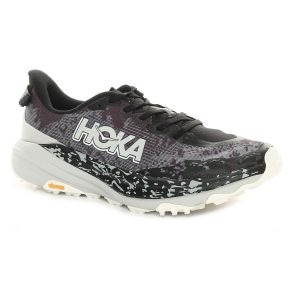
Hoka Scarpa da Trail Running Uomo  Speedgoat 6 Nero   Sconto 30%
Prezzo: 112,00 €